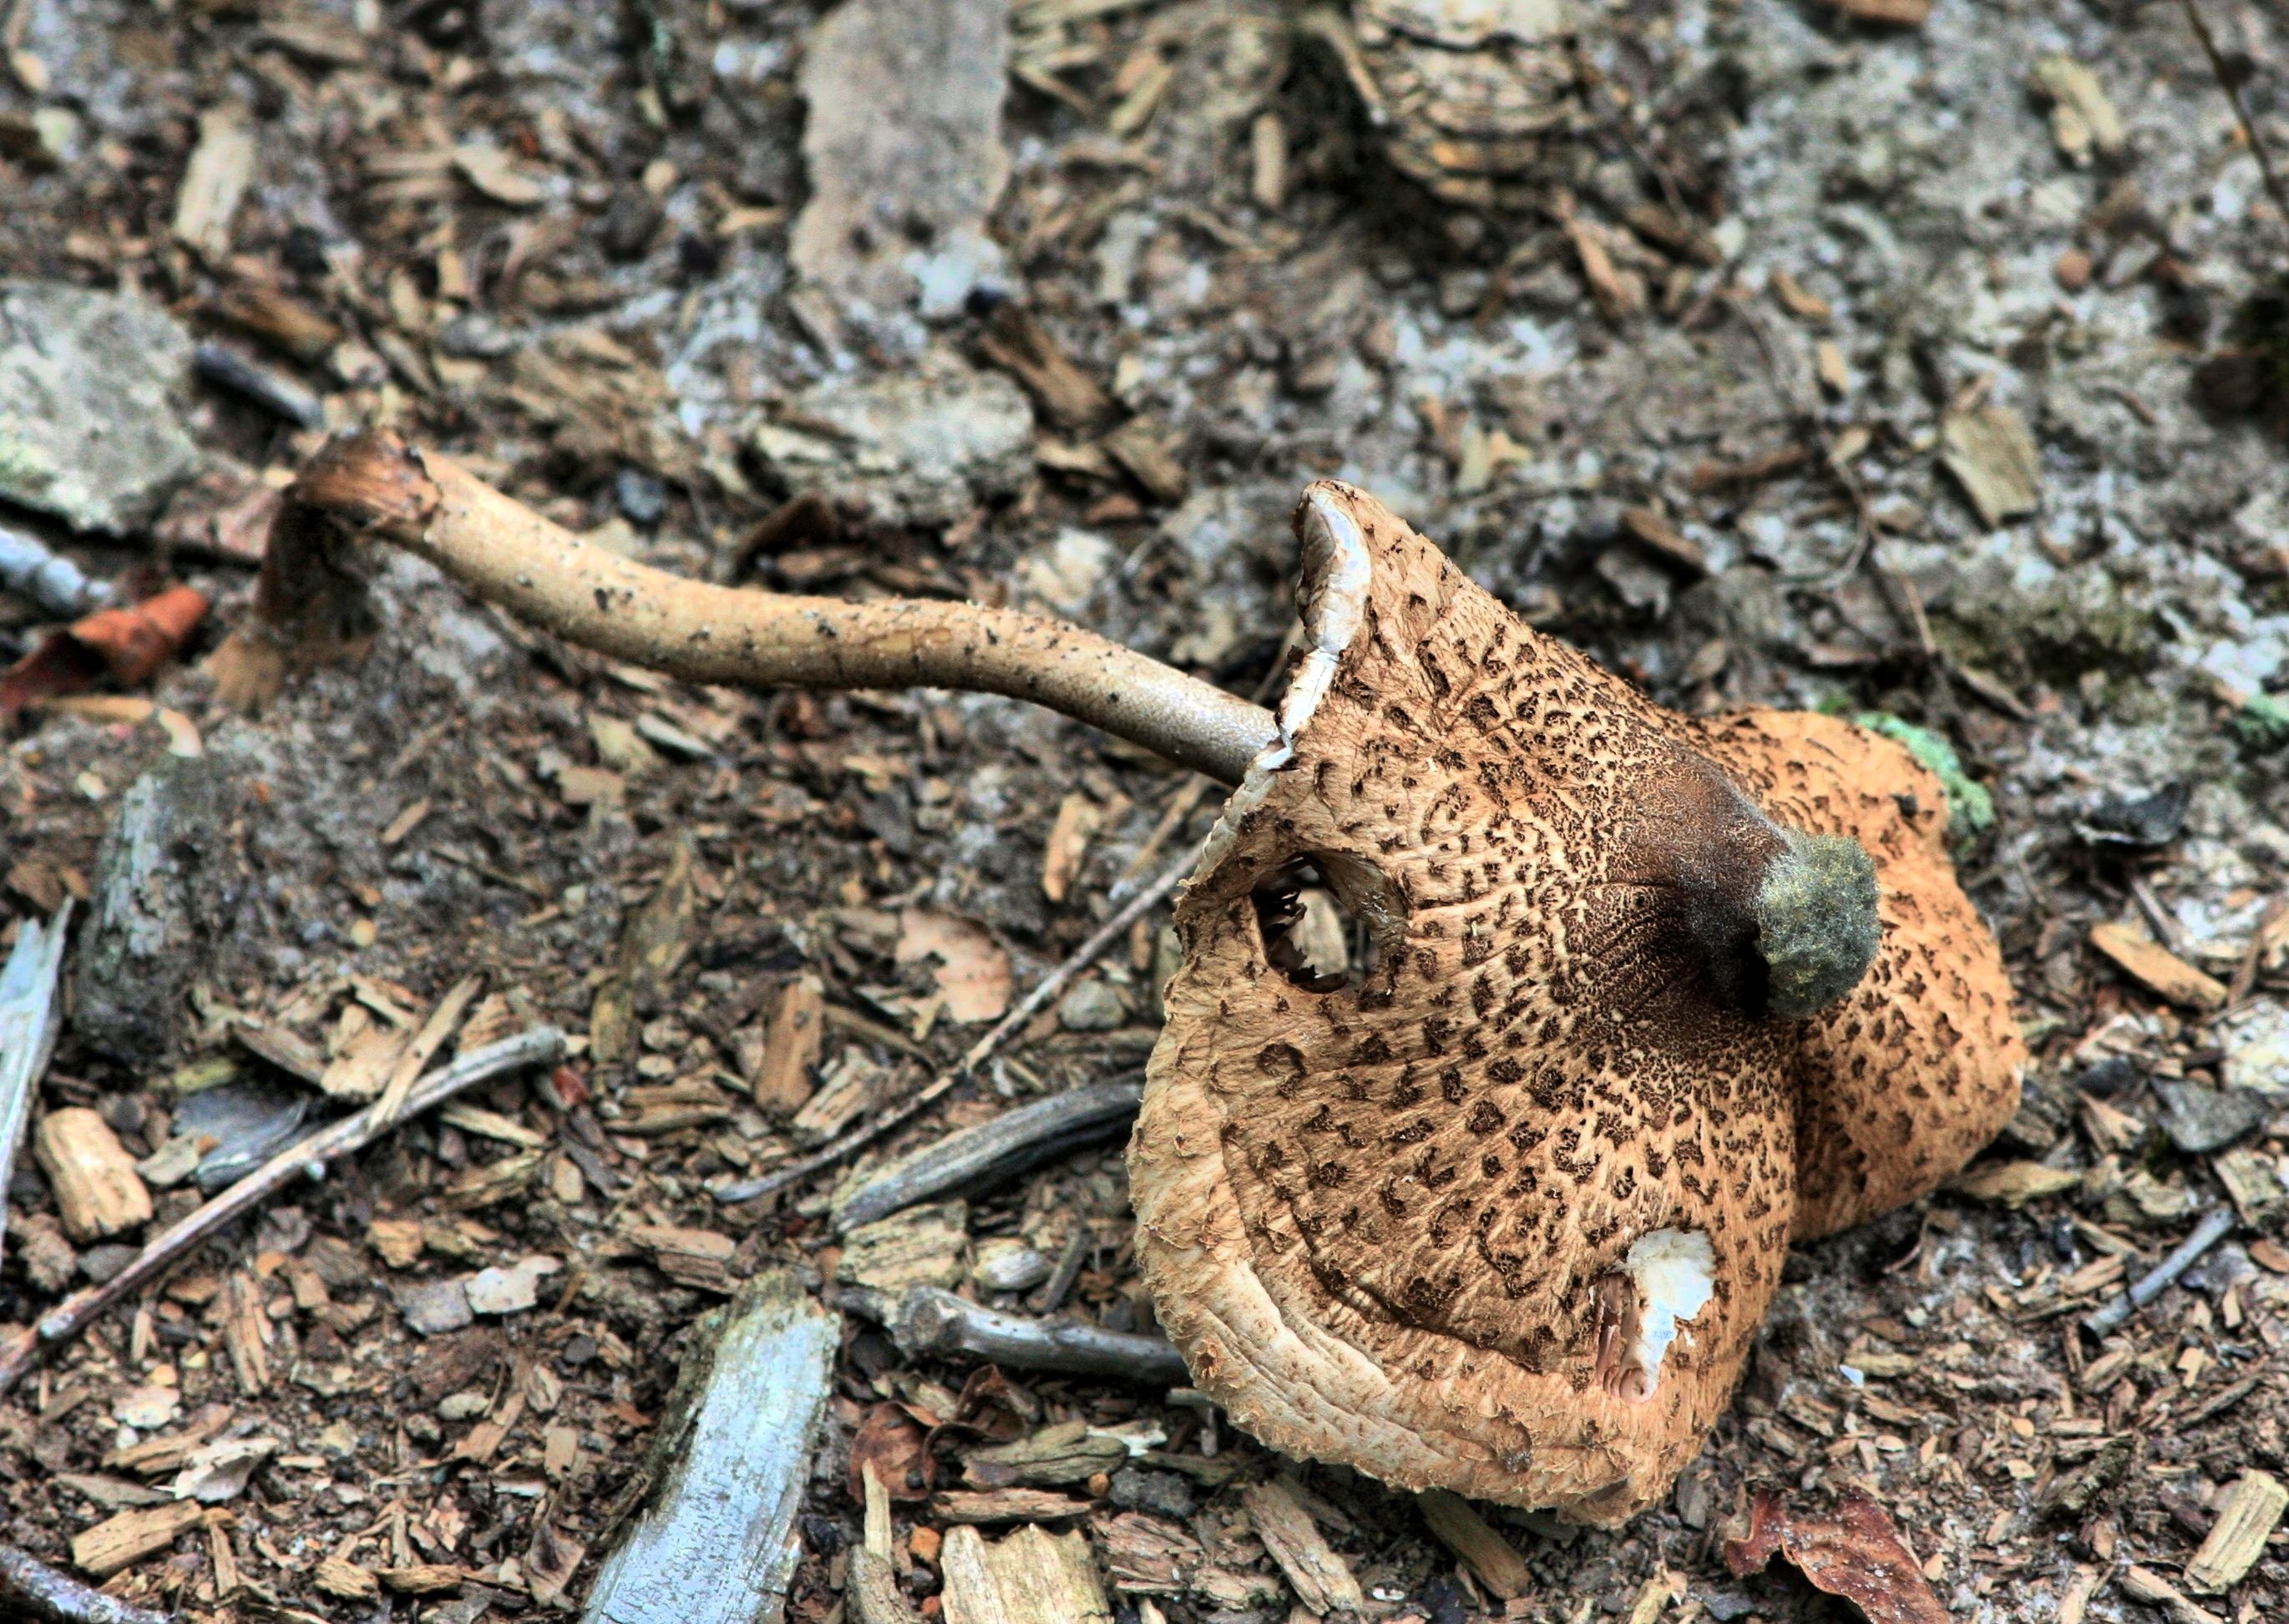
wildlife, soil, mushroom, fauna, invertebrate, forest floor, fungus, toxic, poison, diseased, damaged, mold, green spored lepiota